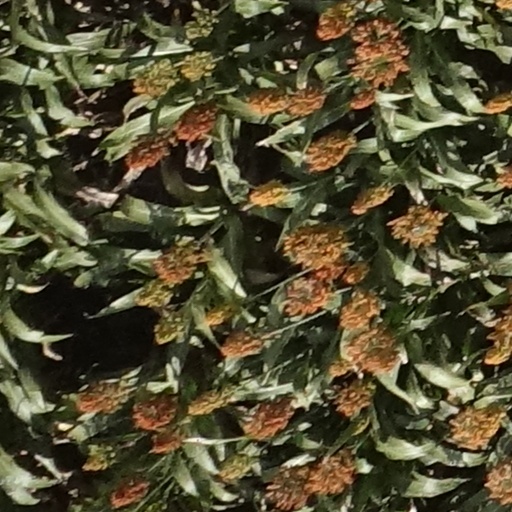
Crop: sorghum